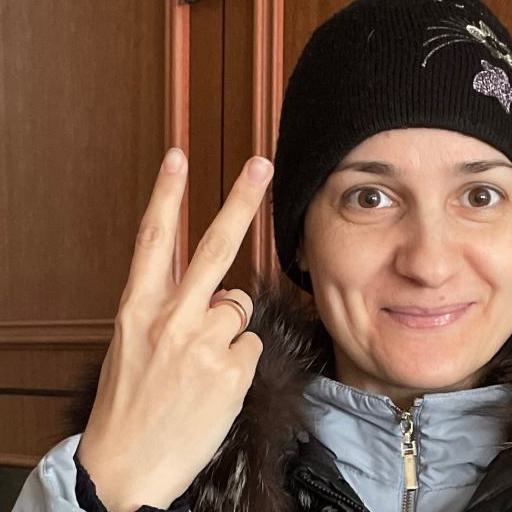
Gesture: peace_inverted